Kenji Katsube

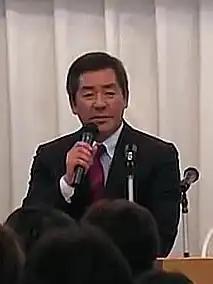
Katsube in 2018

Kenji Katsube (born September 6, 1959, in Hokkaido, Japan) is a Japanese politician who has served as a member of the House of Councillors of Japan since 2019. He is one of the six representatives of the Hokkaido at-large district, and is a member of the Constitutional Democratic Party.